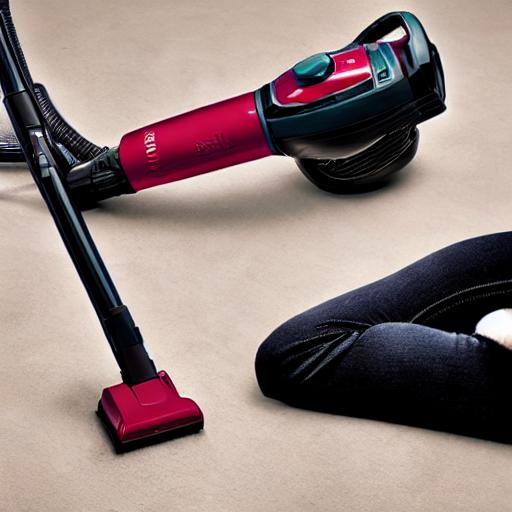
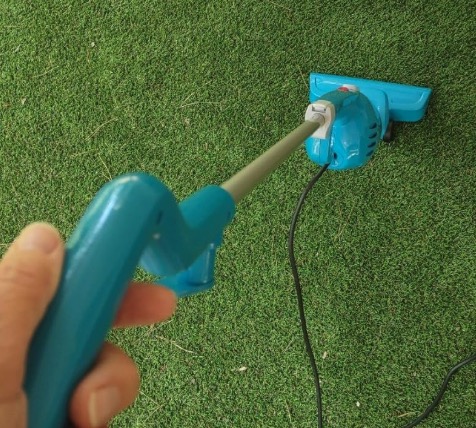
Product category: items_vacuum
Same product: no